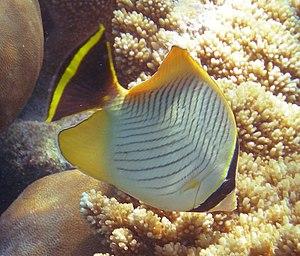
Le poisson-papillon à chevrons est une espèce de poissons de la famille des Chaetodontidae.